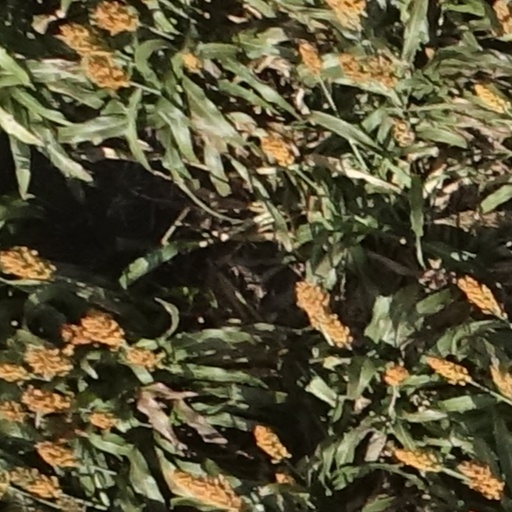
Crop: sorghum